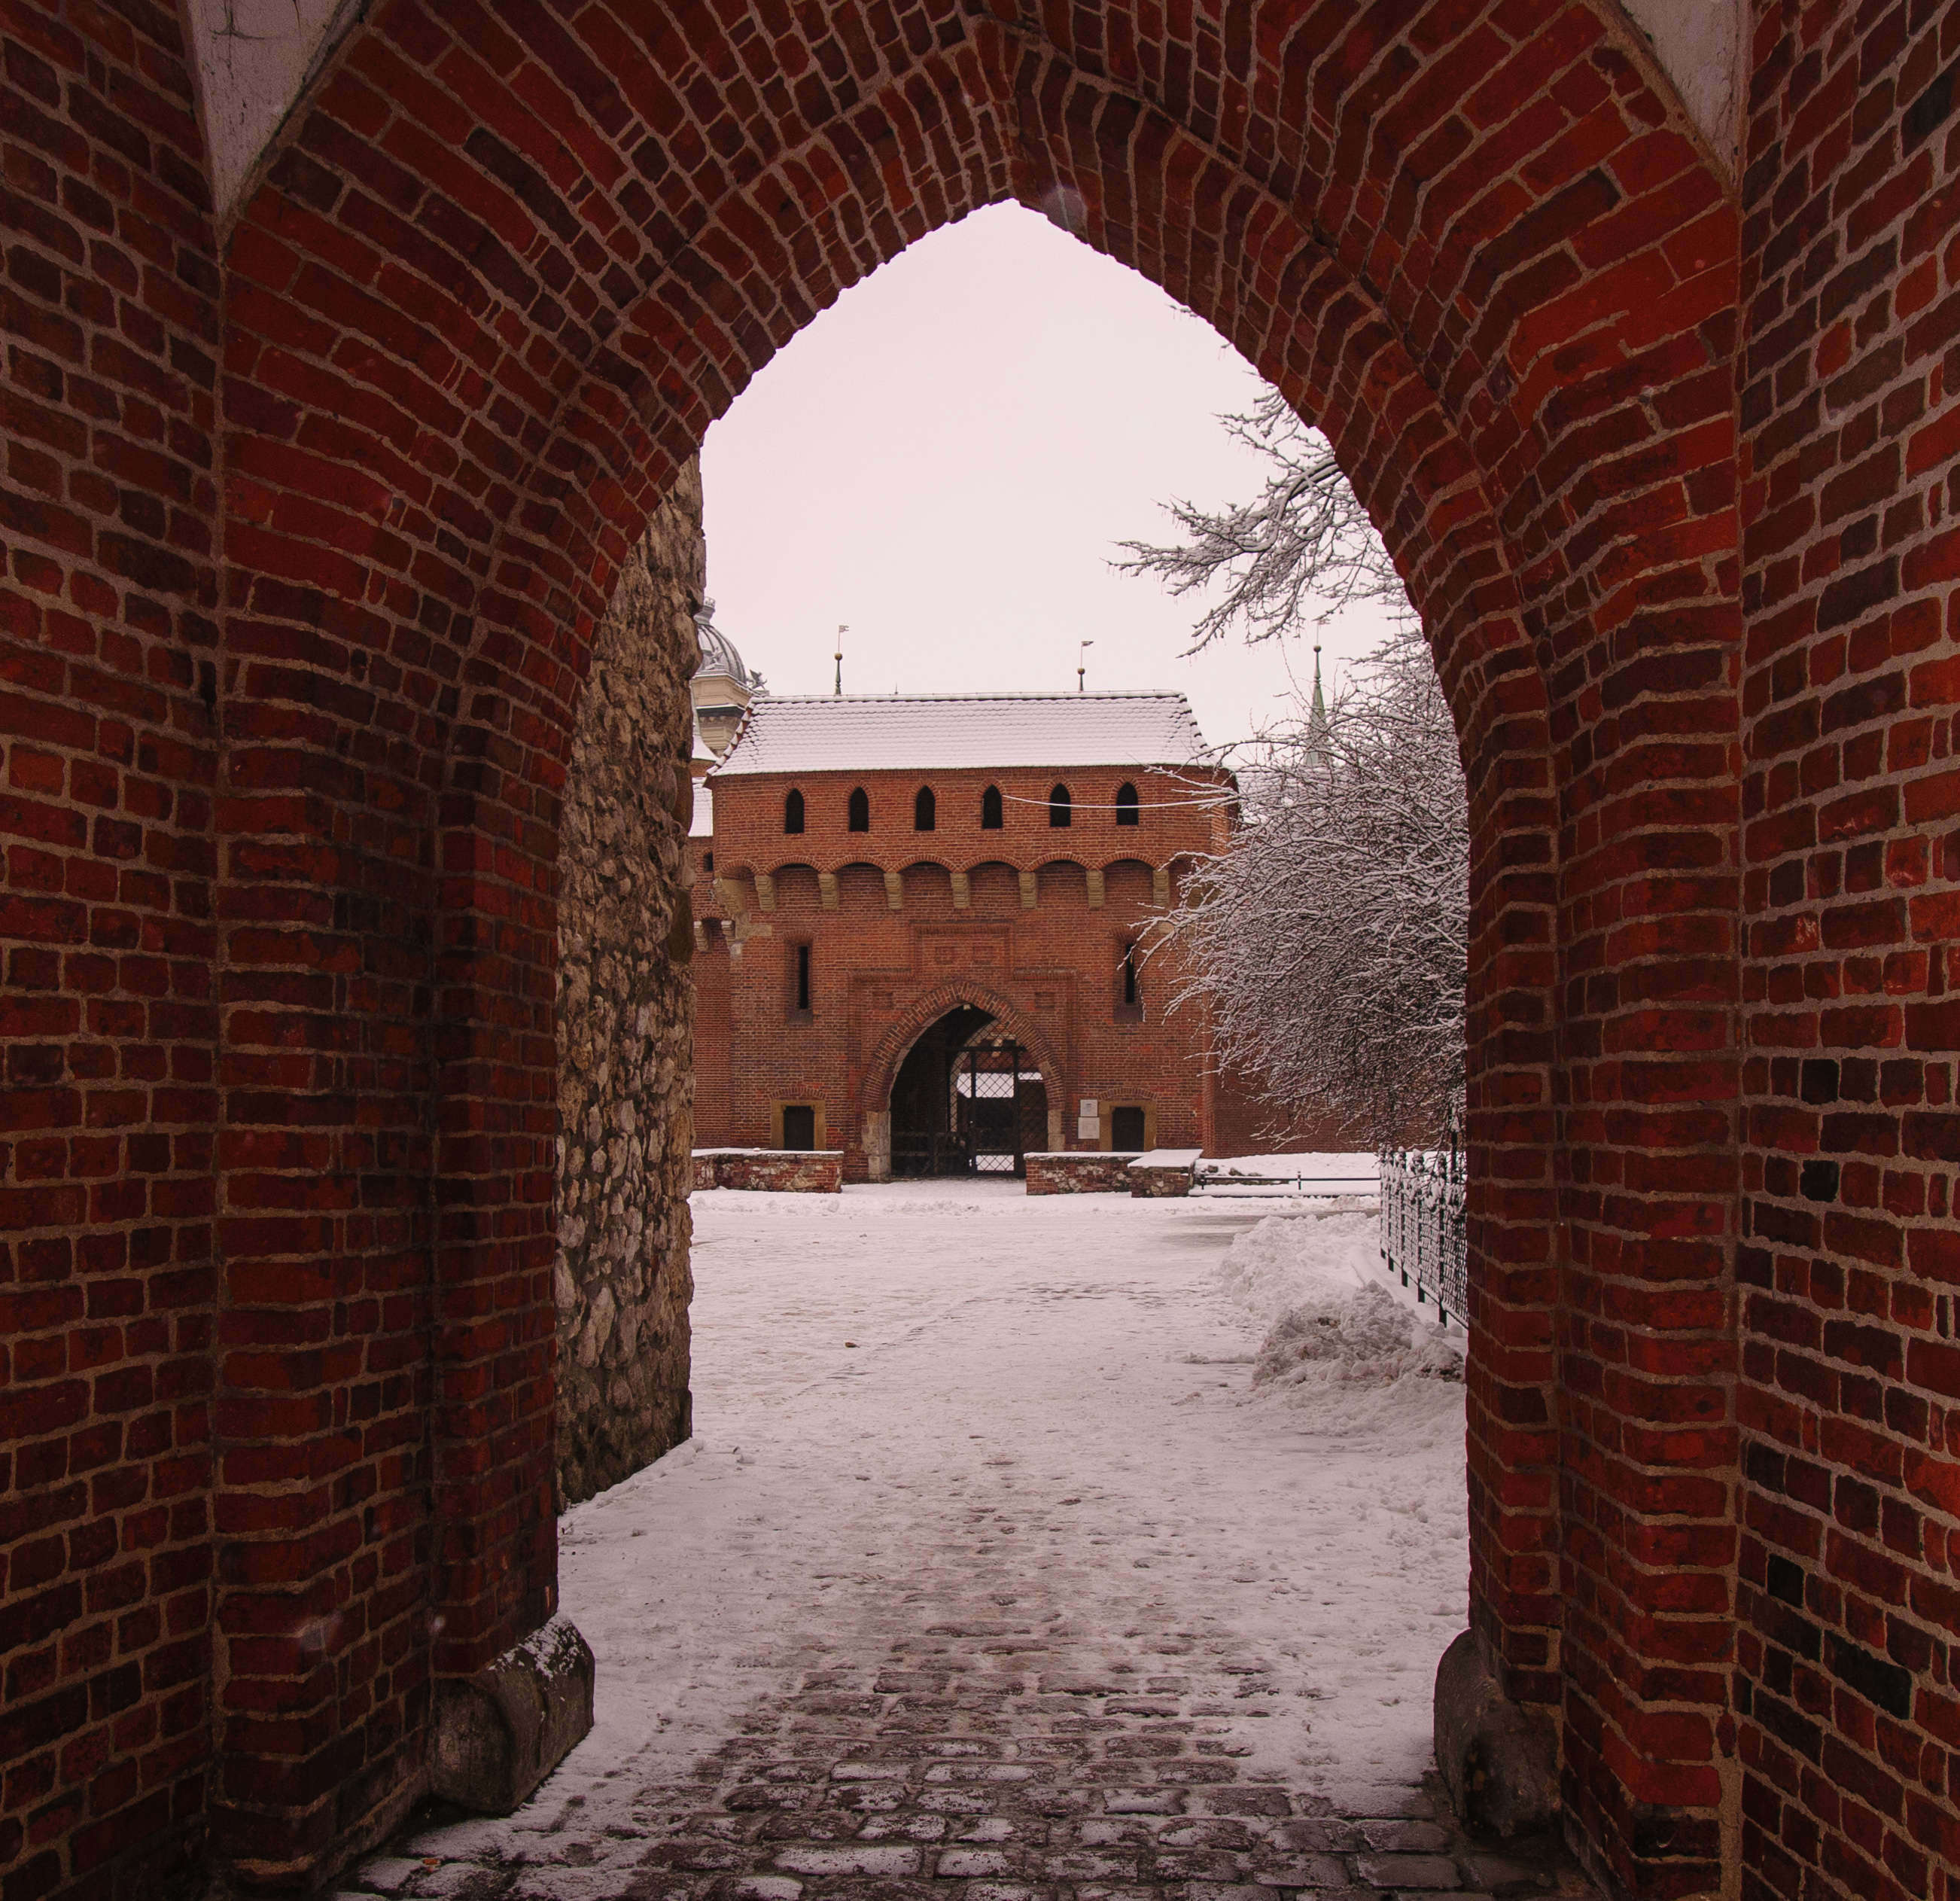
architecture, building, alley, wall, arch, chapel, nikon, brick, place of worship, temple, ruins, monastery, poland, arcade, krakow, d300, ancient history